Music of Finland

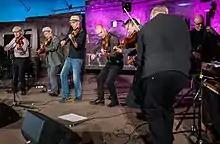
The folk music band JPP at the 2015 Kaustinen Folk Music Festival in Kaustinen, Finland

Pelimanni music is the Finnish version of Nordic folk dance music, and it is tonal. It came to Finland from Central Europe via Scandinavia in the 17th century, and in the 19th century, it replaced the "Kalevala"ic tradition. "Pelimanni" was generally played on the fiddle and clarinet. Later, the harmonium and accordions were added. Common dances in the "Pelimanni" traditions include: polka, mazurka, schottische, quadrille, waltz, and minuet.